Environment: real
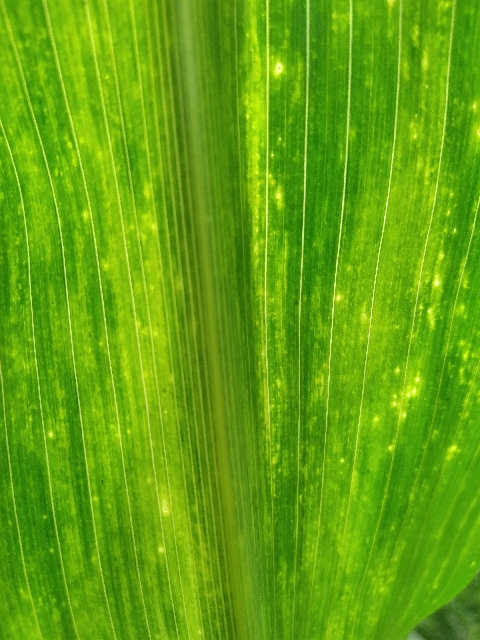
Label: lethal_necrosis